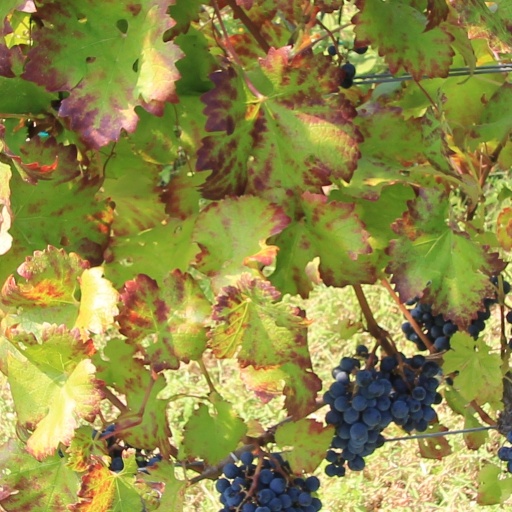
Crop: grape